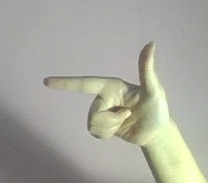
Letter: yaa